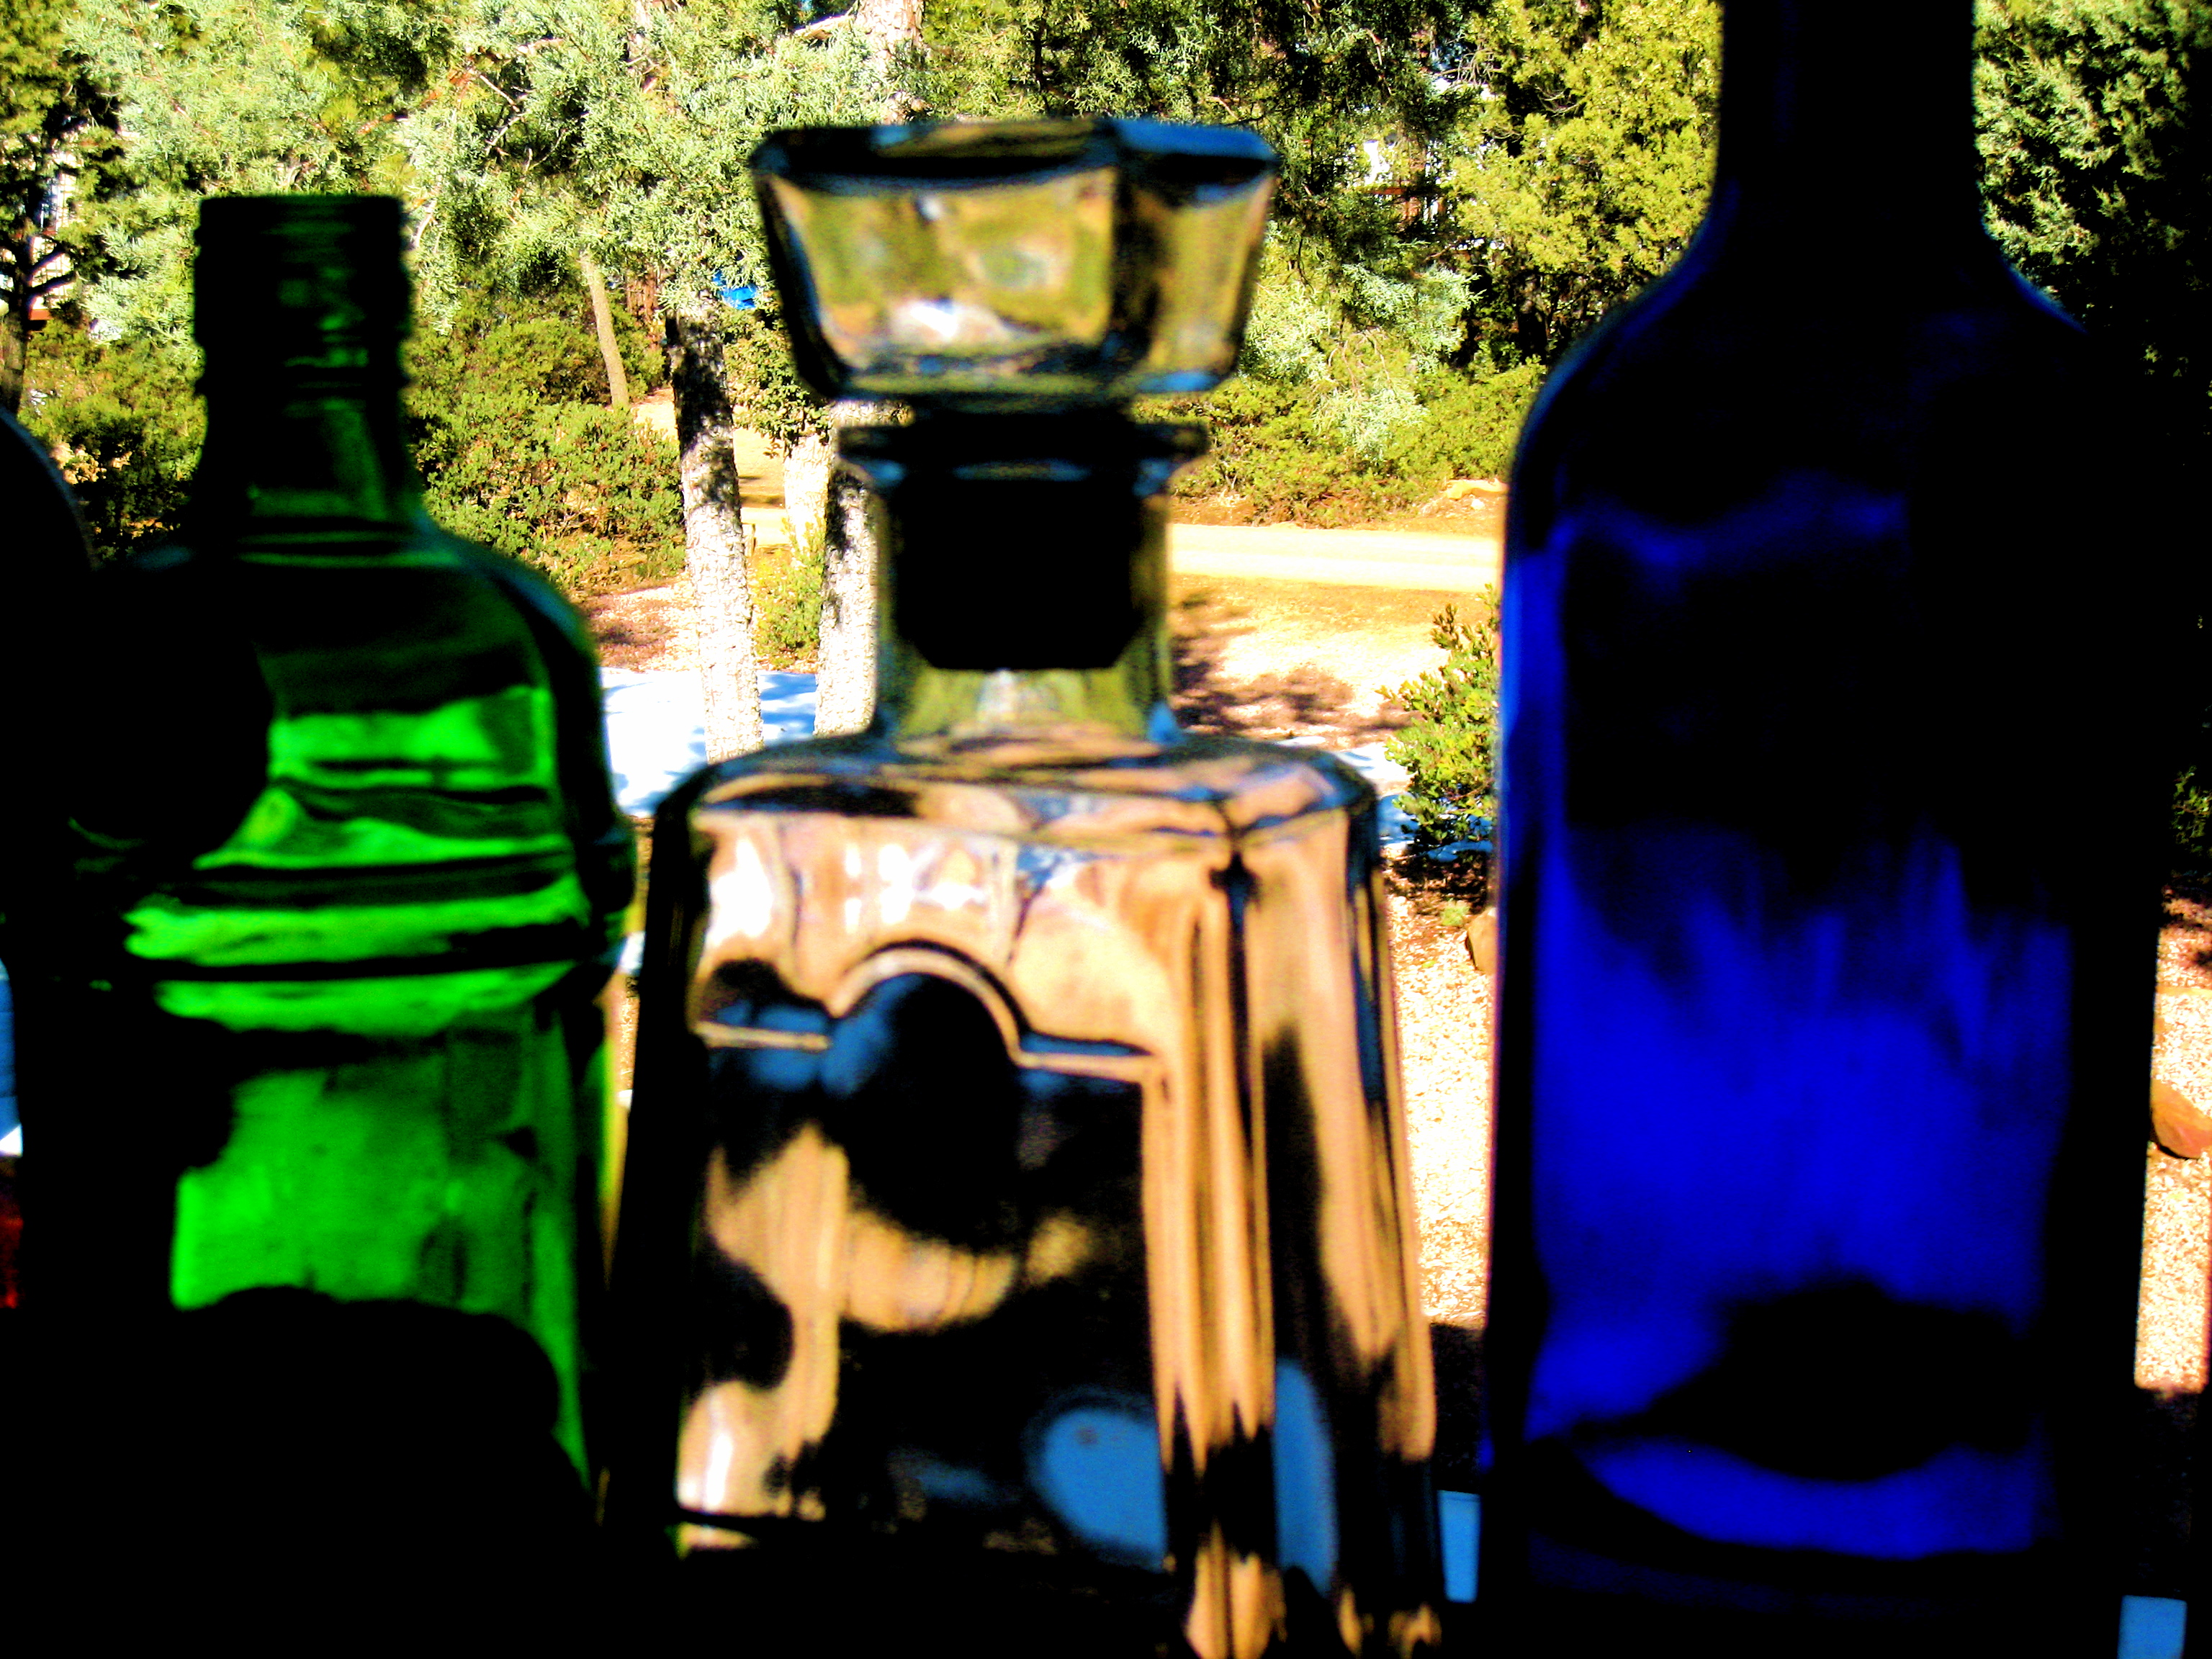
tree, window, glass, green, drink, bottle, yellow, alcohol, glass bottle, bottles, liqueur, colored, distilled beverage, drinkware